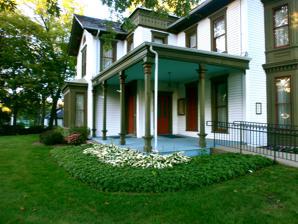
Building: Bowen Park (Waukegan)
Country: United States of America
Year built: 1843
United States historic place Joseph T. Bowen Country Club U.S. National Register of Historic Places Location in Illinois Show map of Illinois Location in United States Show map of the United States Location Bowen Park, 1917 North Sheridan Road , Waukegan, Illinois Coordinates 42°23′10″N 87°49′47″W / 42.38620920°N 87.82985610°W / 42.38620920; -87.82985610 Area 61.1 acres (24.7 ha) Built 1843 ( 1843 ) Website www .waukeganparks .org /location /bowen-park / NRHP reference No. 78003400 Added to NRHP November 30, 1978 Bowen Park is a recreational area in Waukegan, Illinois , along Sheridan Road .  It includes an old-growth forest and a ravine. The 60.07-acre (24.31 ha) park was laid out as a residential property in 1843. It was the home of John Charles Haines , a prominent Illinois politician, from 1857 to 1896. In 1911, the Hull House Association renamed it the Joseph T. Bowen Country Club and began using the property as a summer retreat. The land was purchased by the Waukegan Park District in 1963. History In 1843, politician James Montgomery built a house on a 72 acres (29 ha) lot of land near present-day Waukegan, Illinois , then known as Little Fort. At some point, the property was transferred to William Fay. In 1857, Fay sold the property to John Charles Haines , who used it as a summer residence. A member of the Chicago City Council, Haines was elected Mayor of Chicago the next year. He served two one-year terms and remained active in Illinois politics for the rest of his life, including a stint in the Illinois Senate . Haines built an addition to the house in the early 1870s. He died there on July 4, 1896. In 1909, the property was purchased by Fred W. Buck, the mayor of Waukegan, who intended to deed it to the city of Waukegan as a park. However, the city rejected the offering because it was too far from downtown. The property was unused for two years. In 1911, Jane Addams started to look for a new summer camp for the children of Hull House , a settlement house in Chicago. Addams had previously rented land in Wisconsin and Michigan , but these campgrounds suffered from bad weather and a lack of maintenance. A realtor provided Addams with a list of three hundred potential camp properties, so she went on a trip with fellow Hull House administrator Louise DeKoven Bowen to visit sixty-seven candidates. Addams and Bowen purchased the land from Buck on December 11 after seeing the site. They renamed the land the Joseph Tilton Bowen Country Club after Bowen's recently deceased husband. When the club opened the next year, Bowen had her personal gardener plan a formal gardens, baseball field, vegetable garden, orchard, tennis courts, playground, and croquet club. During the summer, Hull House children attended for two weeks, typically if they were involved in other Hull House activities. Children were asked to pay a nominal fee to help maintain the property and to give them a sense of responsibility. The Chicago and North Western Railway provided free transportation for the children throughout the club's history. Over 40,000 children attended the Bowen Country Club from 1912 to 1963. During the off-season, the club was used for conferences and other private uses. In 1963, the Hull House Association sold the club to the Waukegan Park District for $360,000; the associated had found a new camp in East Troy, Wisconsin . A ground formed from the Waukegan Area Council of Church, Waukegan Area of the Lake County Welfare Council, and some other local churches were granted a license to use the park for $1,200 per year. The council was dissolved four years later and the Waukegan Park District assumed full operation of the property. In 1987, the park district completed the Jack Benny Center for the Arts , for the Waukegan Symphony Orchestra and Concert Chorus and the Bowen Park Theatre and Opera Company. References